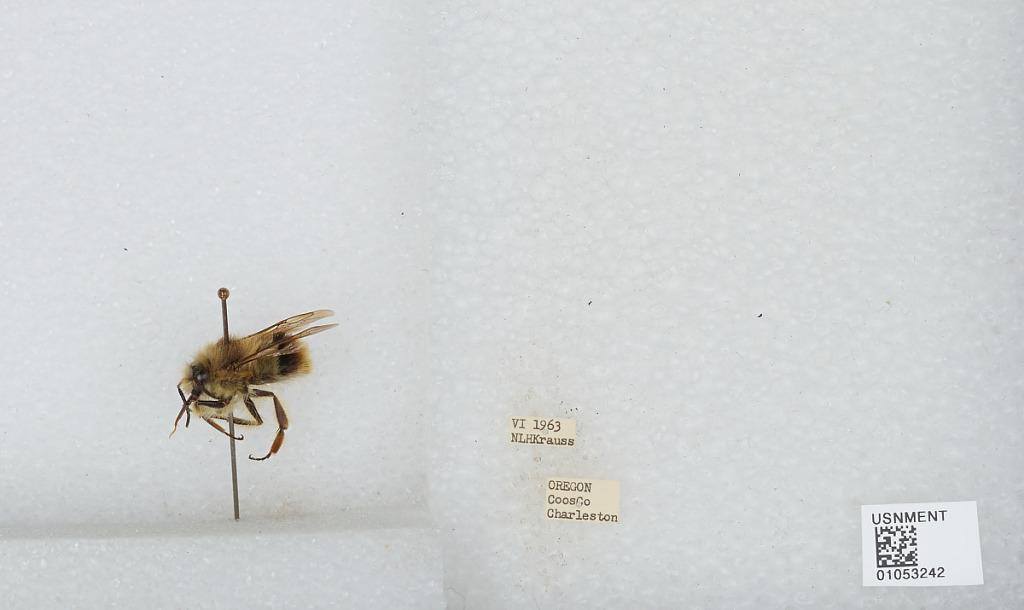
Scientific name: Bombus sp.
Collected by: N. Krauss
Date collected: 1963-6-
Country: United States
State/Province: Oregon
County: Coos
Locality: Charleston
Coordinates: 43.34, -124.33